I Have Decided to Follow Jesus

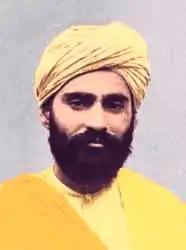
Sadhu Sundar Singh

"I Have Decided to Follow Jesus" is a Christian hymn that originated in Assam, present-day Meghalaya, India.